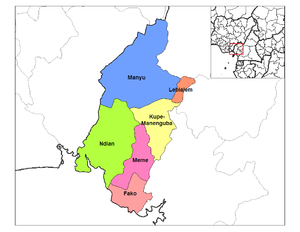
La Région du Sud-Ouest est l'une des dix régions du Cameroun, située dans le sud-ouest du pays et frontalière du Nigéria. Son chef-lieu est Buéa.
Le Cameroun est subdivisé en 58 départements.